Divergent boundary

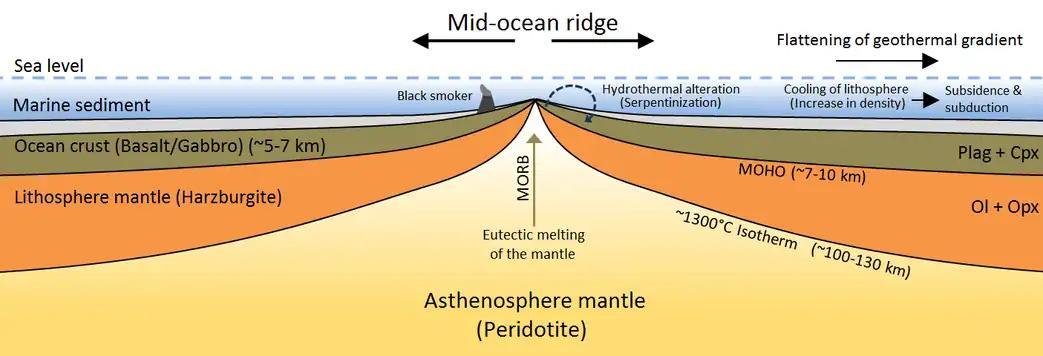
Oceanic divergent boundary: mid-ocean ridge (cross-section/cut-away view)

In plate tectonics, a divergent boundary or divergent plate boundary (also known as a constructive boundary or an extensional boundary) is a linear feature that exists between two tectonic plates that are moving away from each other. Divergent boundaries within continents initially produce rifts, which eventually become rift valleys. Most active divergent plate boundaries occur between oceanic plates and exist as mid-oceanic ridges.